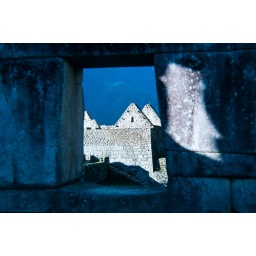
Details through the windows in Machu Picchu. I think the light pattern looks like a face with a hat